Strike and dip

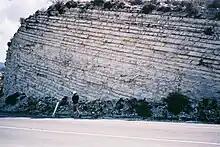
Tilted layers of chalk, Cyprus

In geology, strike and dip is a measurement convention used to describe the plane orientation or attitude of a planar geologic feature. A feature's strike is the azimuth of an imagined horizontal line across the plane, and its dip is the angle of inclination (or depression angle) measured downward from horizontal. They are used together to measure and document a structure's characteristics for study or for use on a geological map. A feature's orientation can also be represented by dip and dip direction, using the azimuth of the dip rather than the strike value. Linear features are similarly measured with trend and plunge, where "trend" is analogous to dip direction and "plunge" is the dip angle.